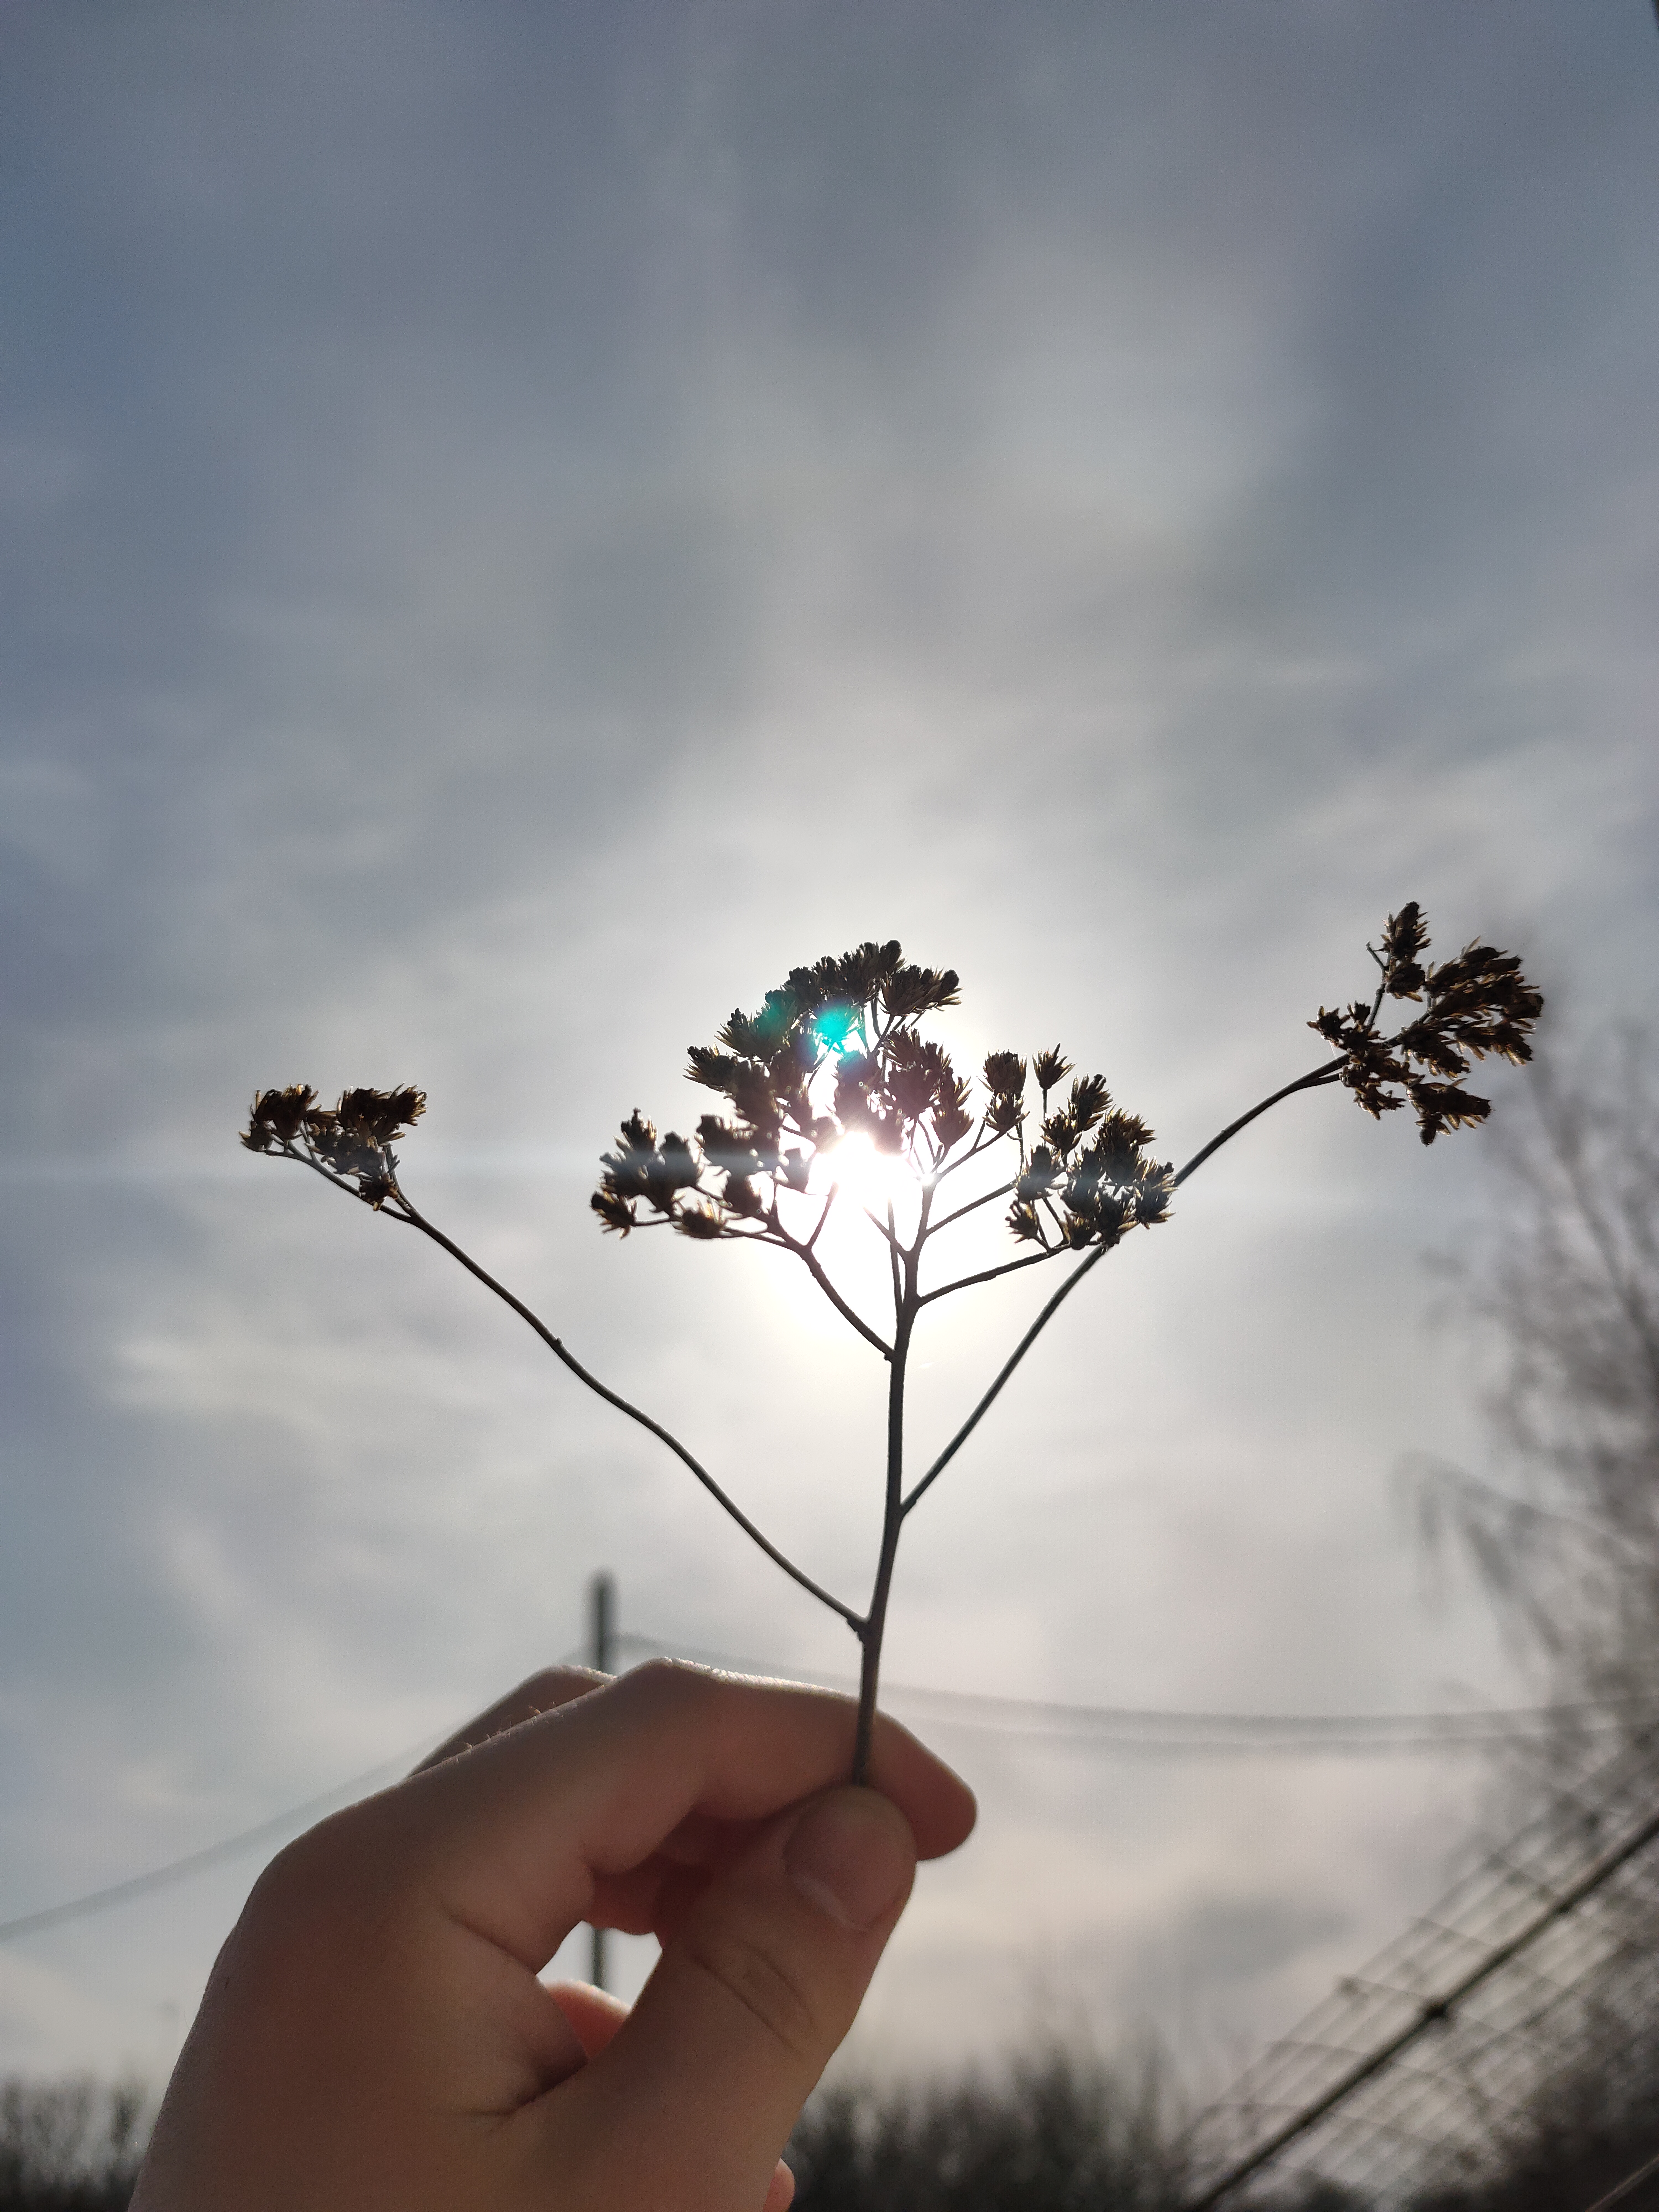
sun, plant, sky, cloud, flower, cow parsley, hand, spring, tree, Heracleum plant, wildflower, branch, parsley family, plant stem, meteorological phenomenon